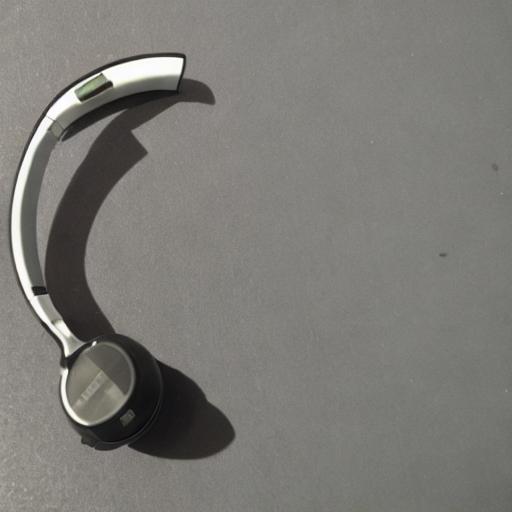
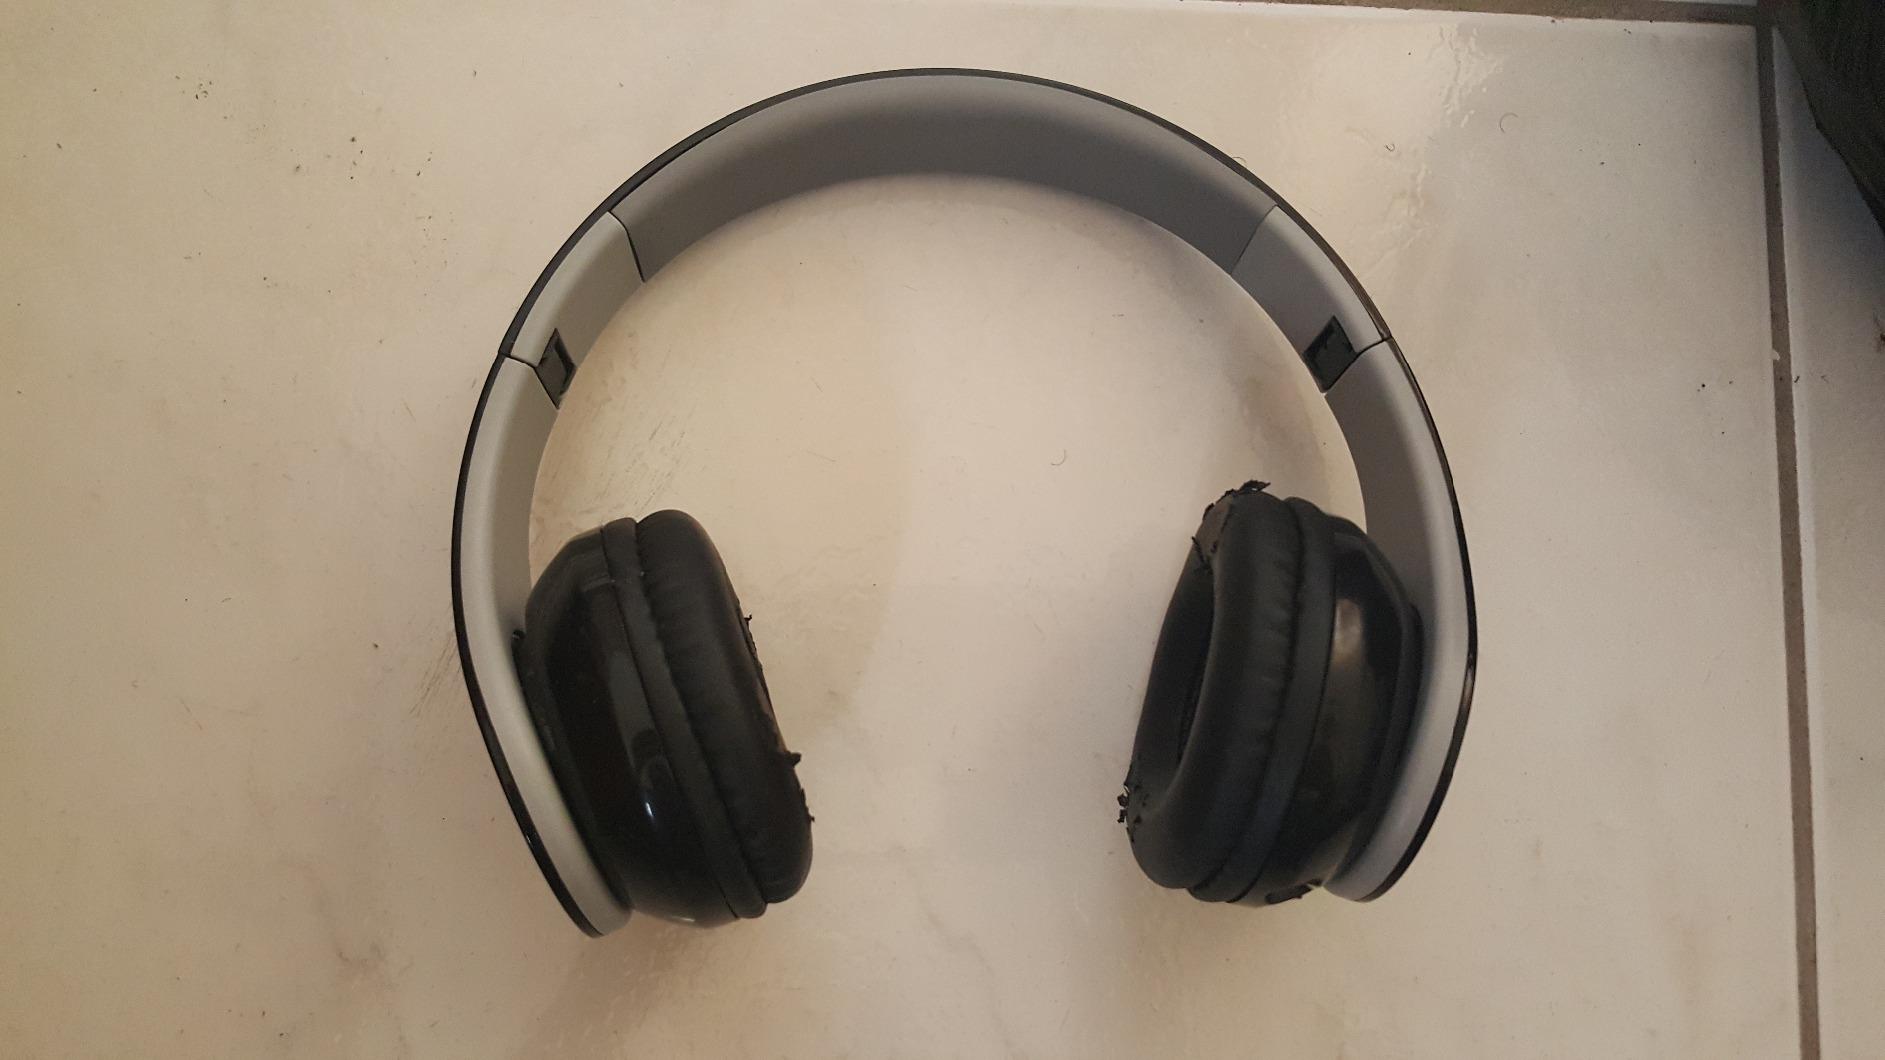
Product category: headphones
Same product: no